Laminopathy

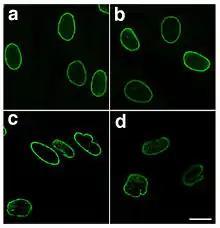
Normal nuclear lamina (a and b) and mutant nuclear lamina (c and d) from a patient with HGPS, visualized by immunofluorescence - note the irregular and bumpy shape of the laminopathic nuclei

Laminopathies ("lamino-" + "-pathy") are a group of rare genetic disorders caused by mutations in genes encoding proteins of the nuclear lamina. Since the first reports of laminopathies in the late 1990s, increased research efforts have started to uncover the vital role of nuclear envelope proteins in cell and tissue integrity in animals. Laminopathies are a group of degenerative diseases, other disorders associated with inner nuclear membrane proteins are known as "nuclear envelopathies".